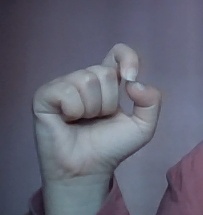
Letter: fa